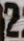
Number: 2